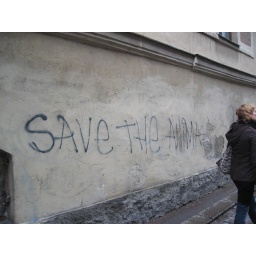
&amp;quot;Save the Animal!&amp;quot; Very specific animal rights graffiti on a wall in Vyborg, Russia.